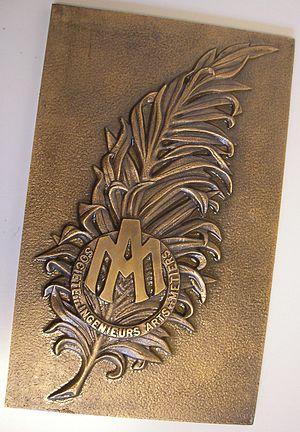
Palme déposée sur la tombe des gadzarts par les anciens d'Arts et Métiers ParisTech
La « société des ingénieurs Arts et Métiers » est l'association d'anciens élèves d'Arts et Métiers ParisTech, fondée en 1846. C'est l'une des plus anciennes et celle en Europe qui fédère le plus d'adhérents pour un même établissement d'enseignement supérieur, avec 34 000 membres. Elle a créé plusieurs organismes au service de la communauté Gadzarts et de l'intérêt général.